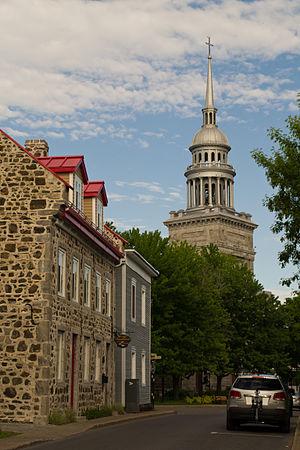
La Prairie est une municipalité du Québec. Elle fait partie de la MRC de Roussillon dans la région de la Montérégie. Elle est située au confluent du fleuve Saint-Laurent, sur la Rive-Sud de Montréal, et de la rivière Saint-Jacques.